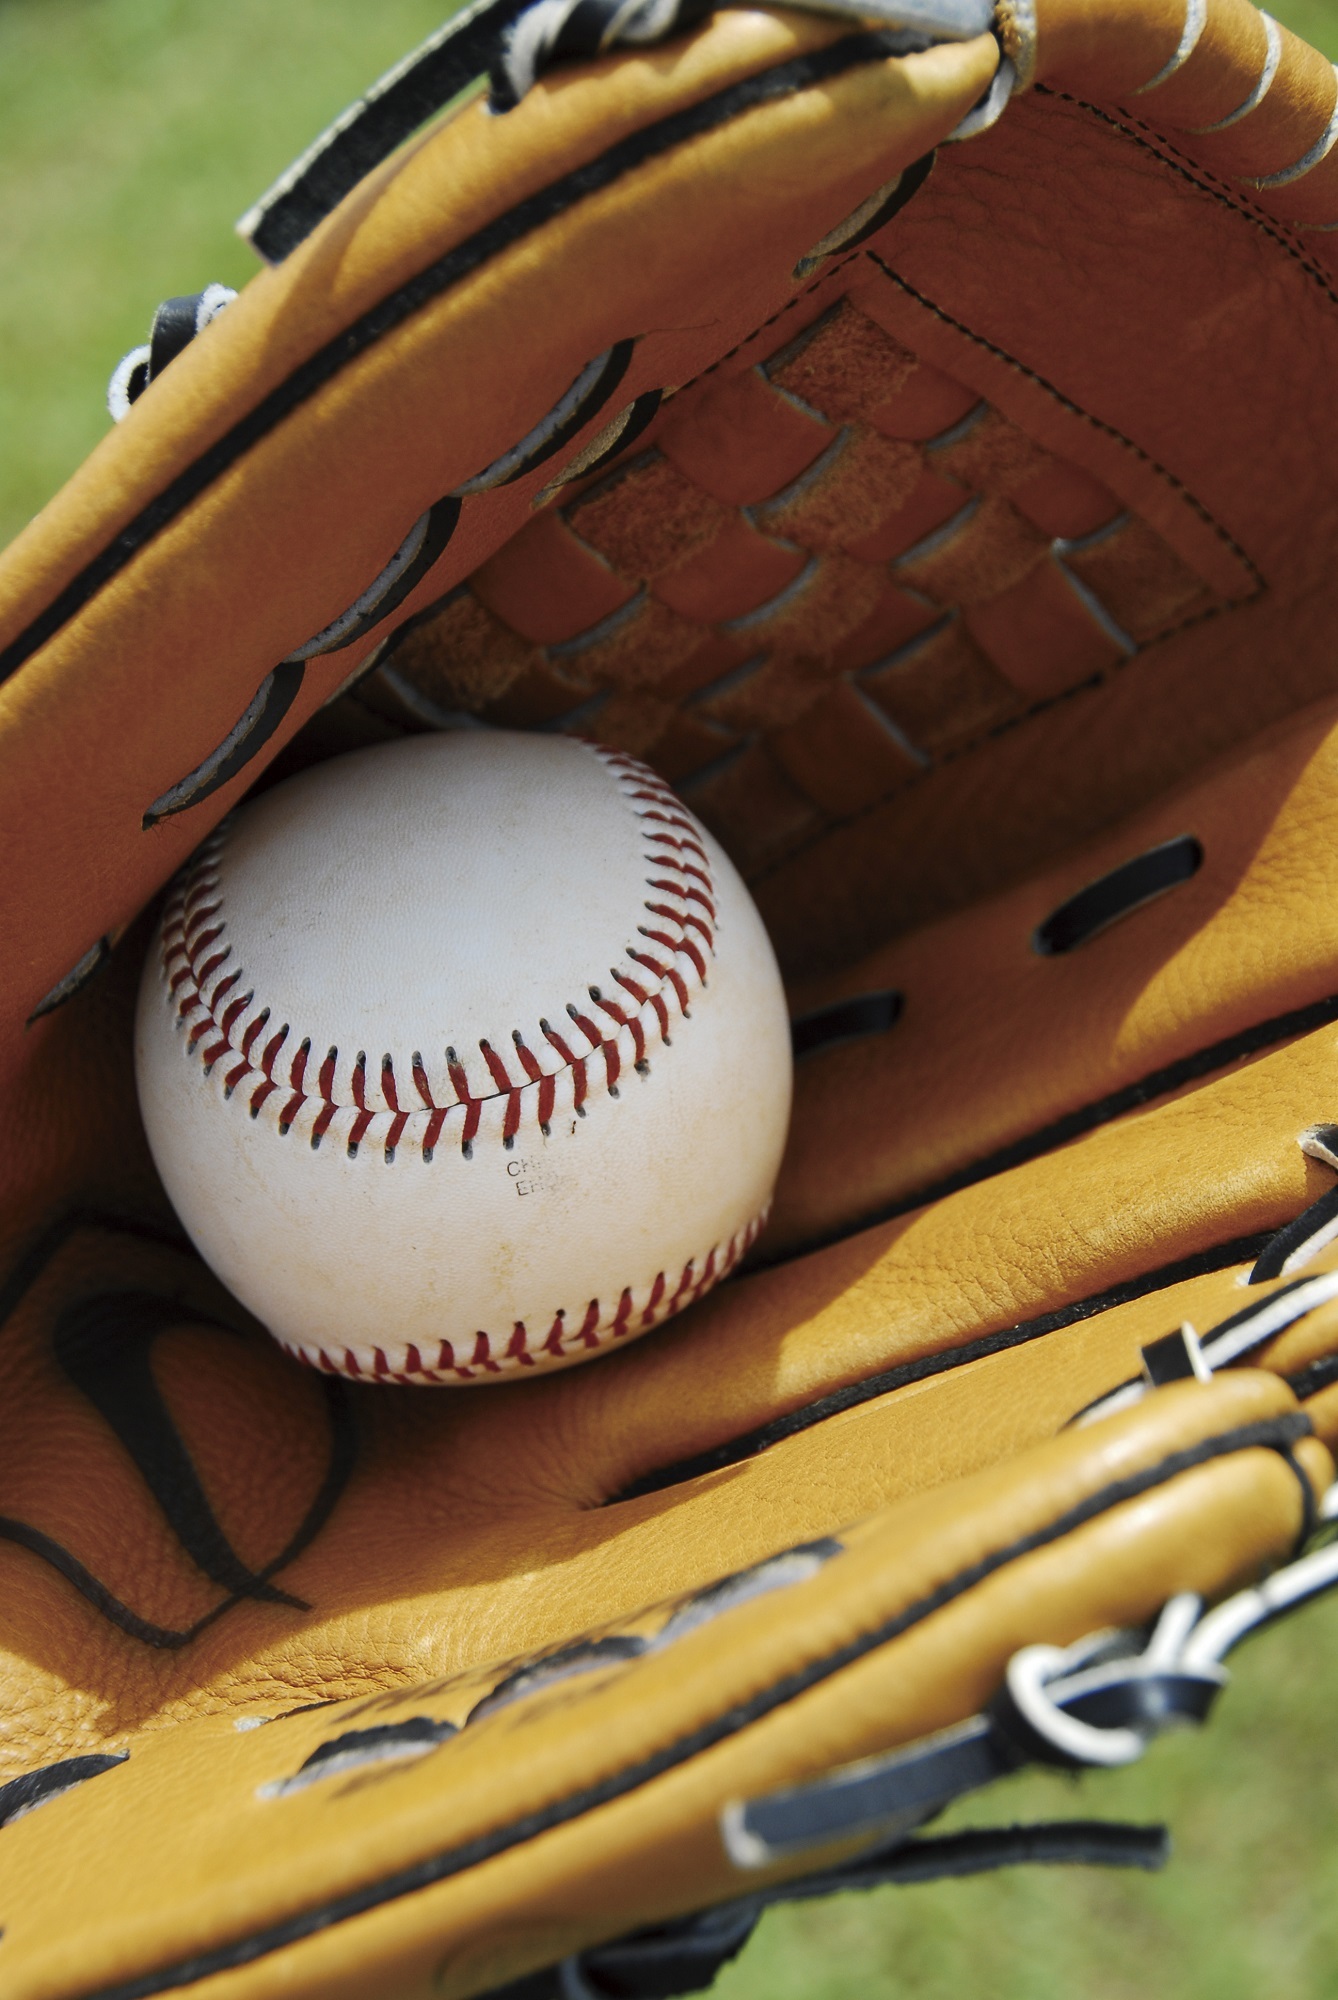
baseball, mitt, glove, sport, leather, game, recreation, athletic, equipment, player, activity, sports equipment, fun, ball, fashion accessory, protective gear in sports